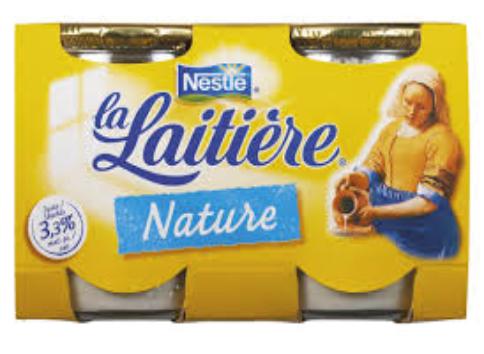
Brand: La Laitiere
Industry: Food